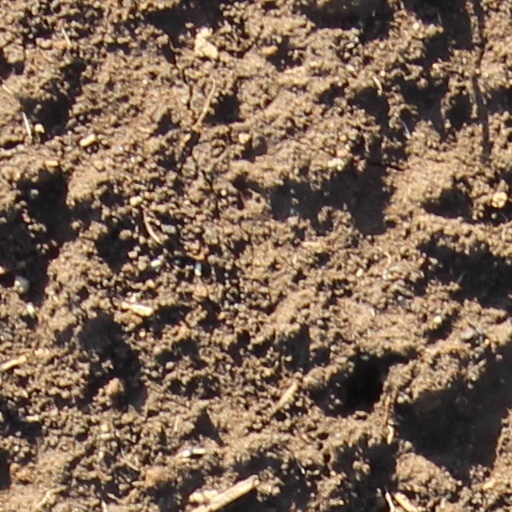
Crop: wheat